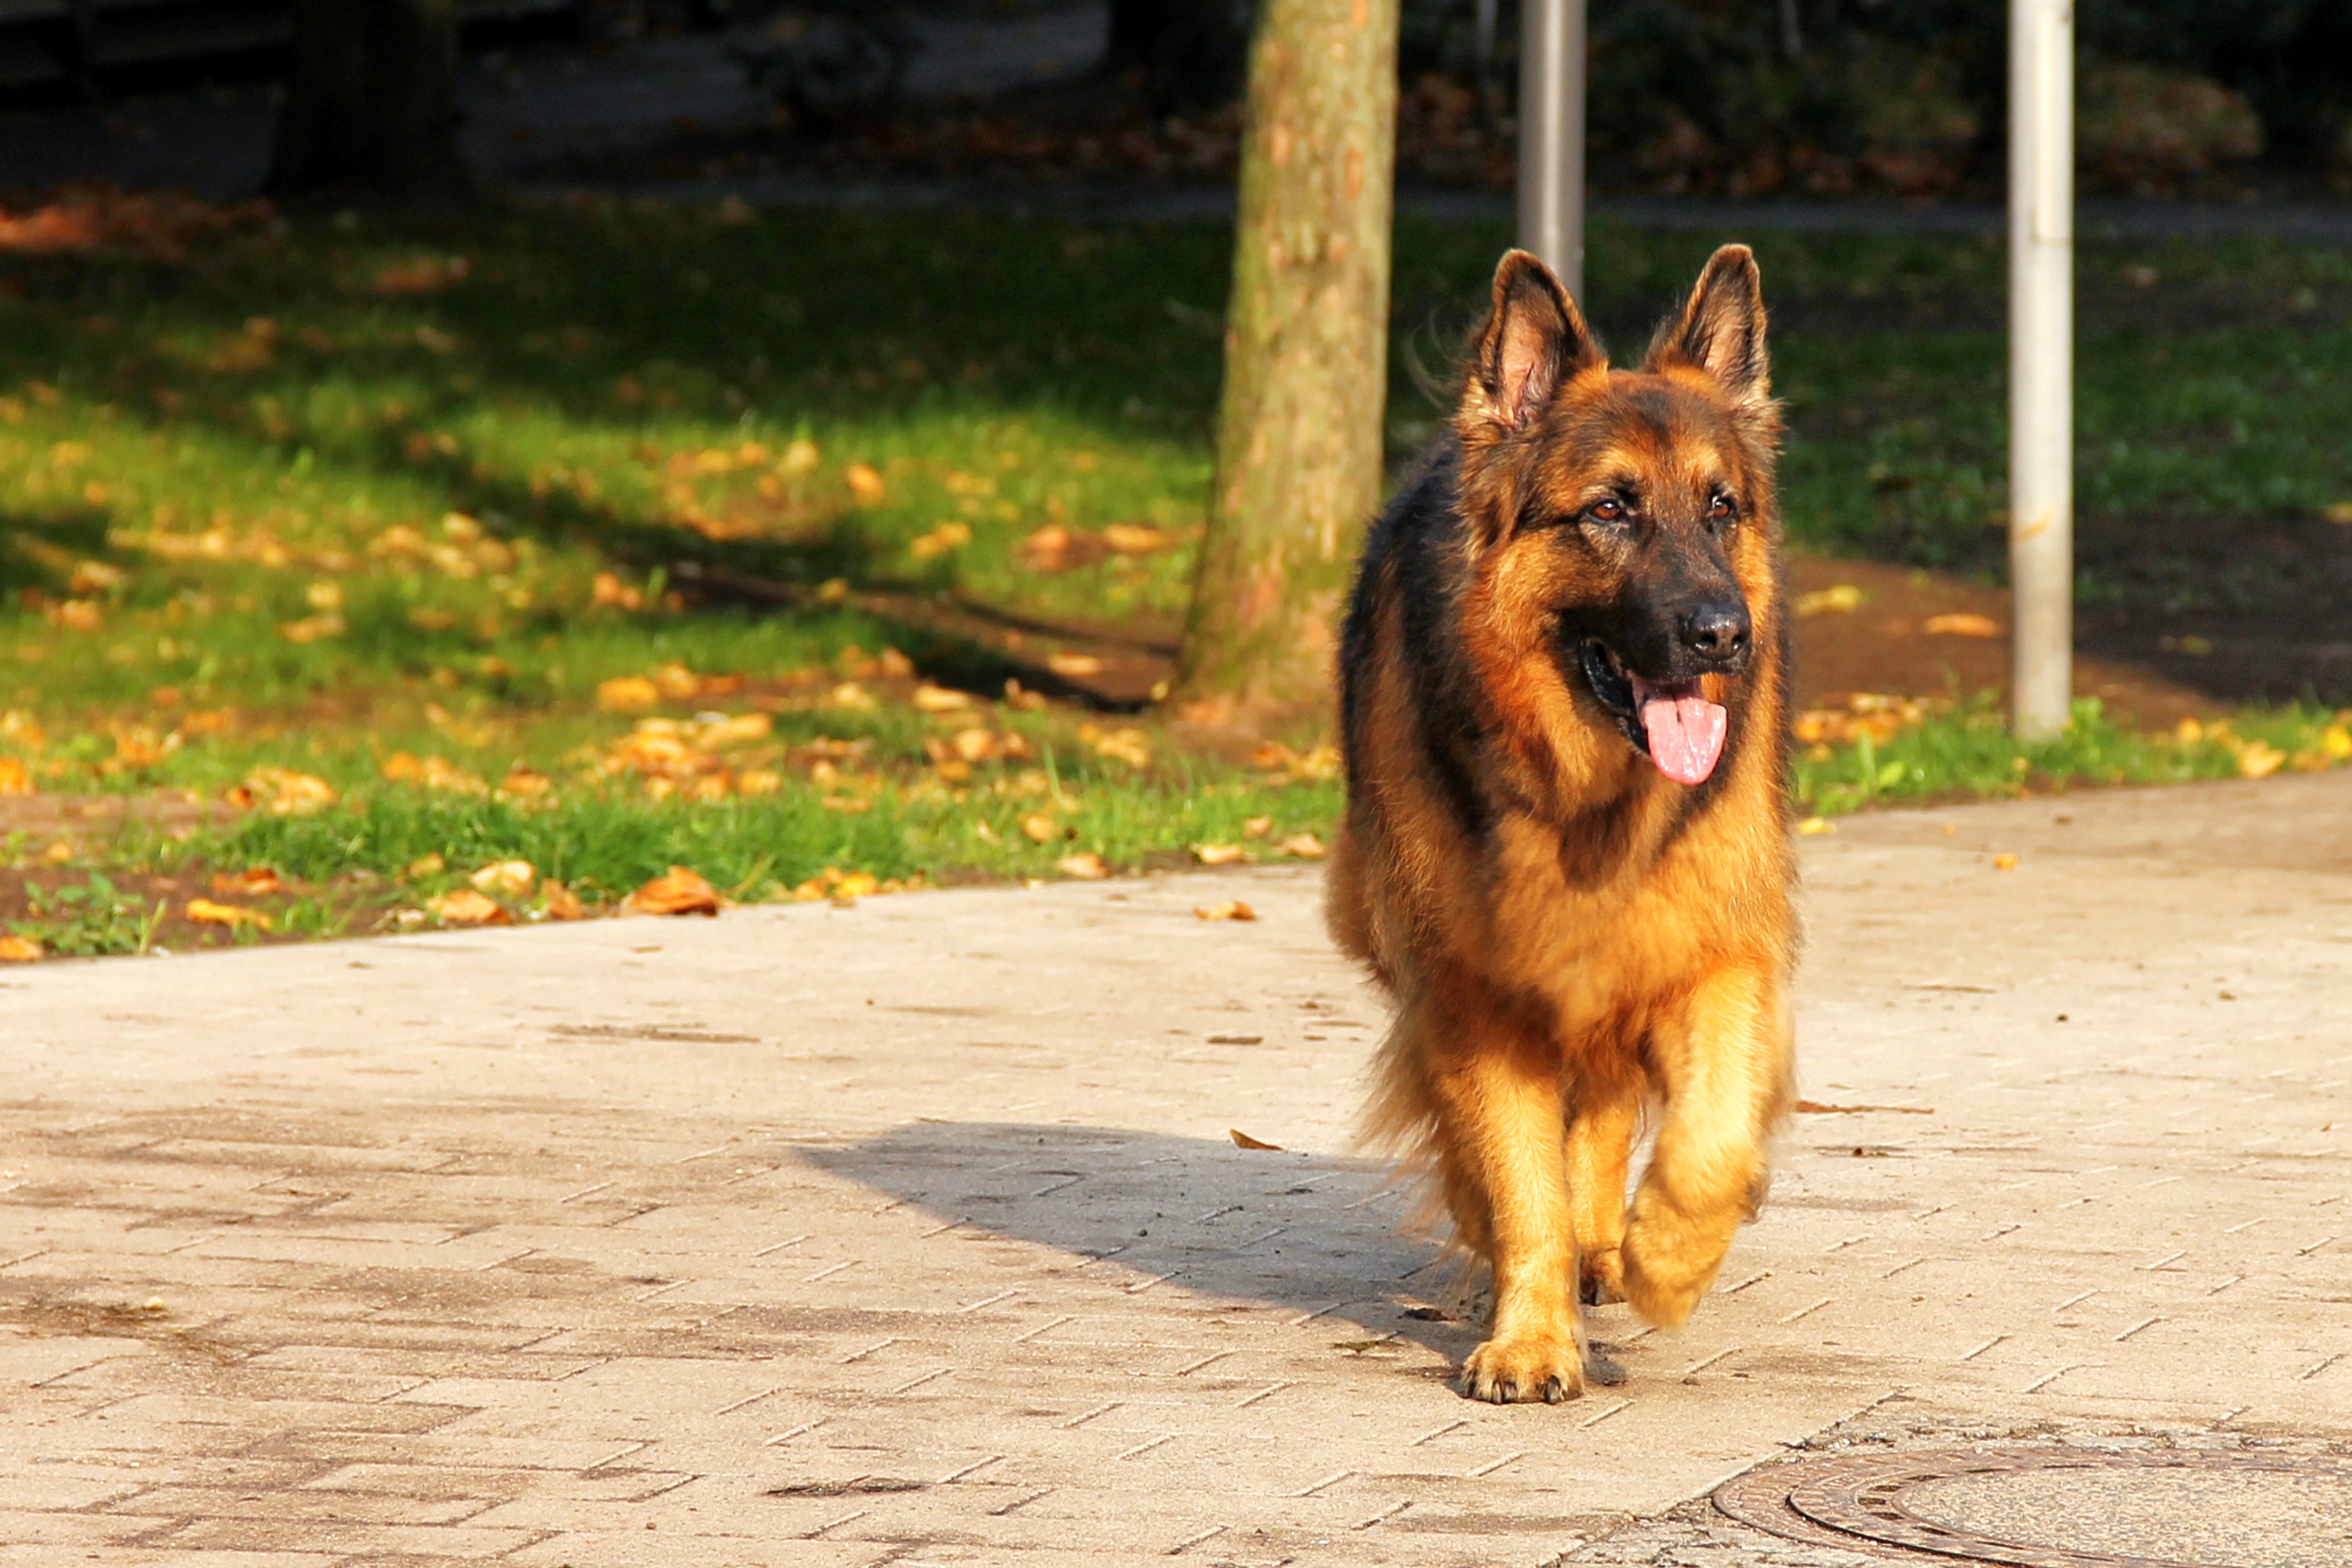
dog, animal, pet, mammal, vertebrate, dog breed, sch fer dog, old german shepherd dog, street dog, dog like mammal, dog breed group, dog crossbreeds, german shepherd dog, tervuren